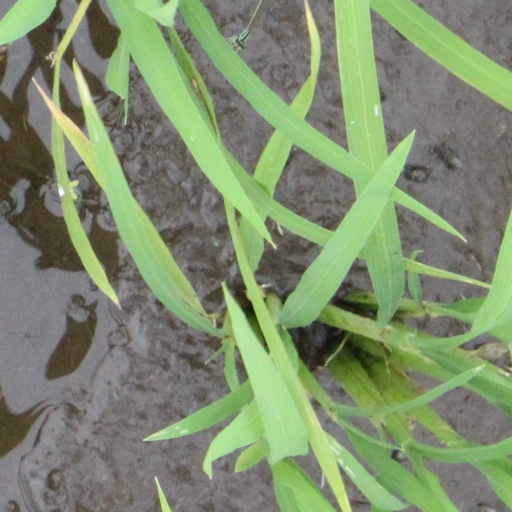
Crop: rice